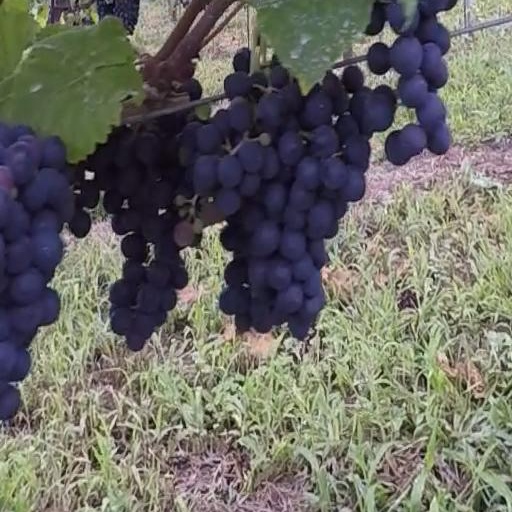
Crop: grape